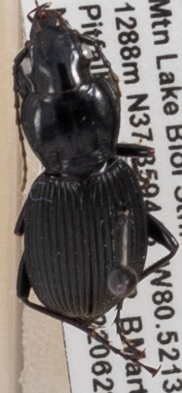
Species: Pterostichus lachrymosus
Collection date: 2022-06-28
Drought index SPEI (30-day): -0.616
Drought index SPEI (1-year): -0.922
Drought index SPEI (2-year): -0.46